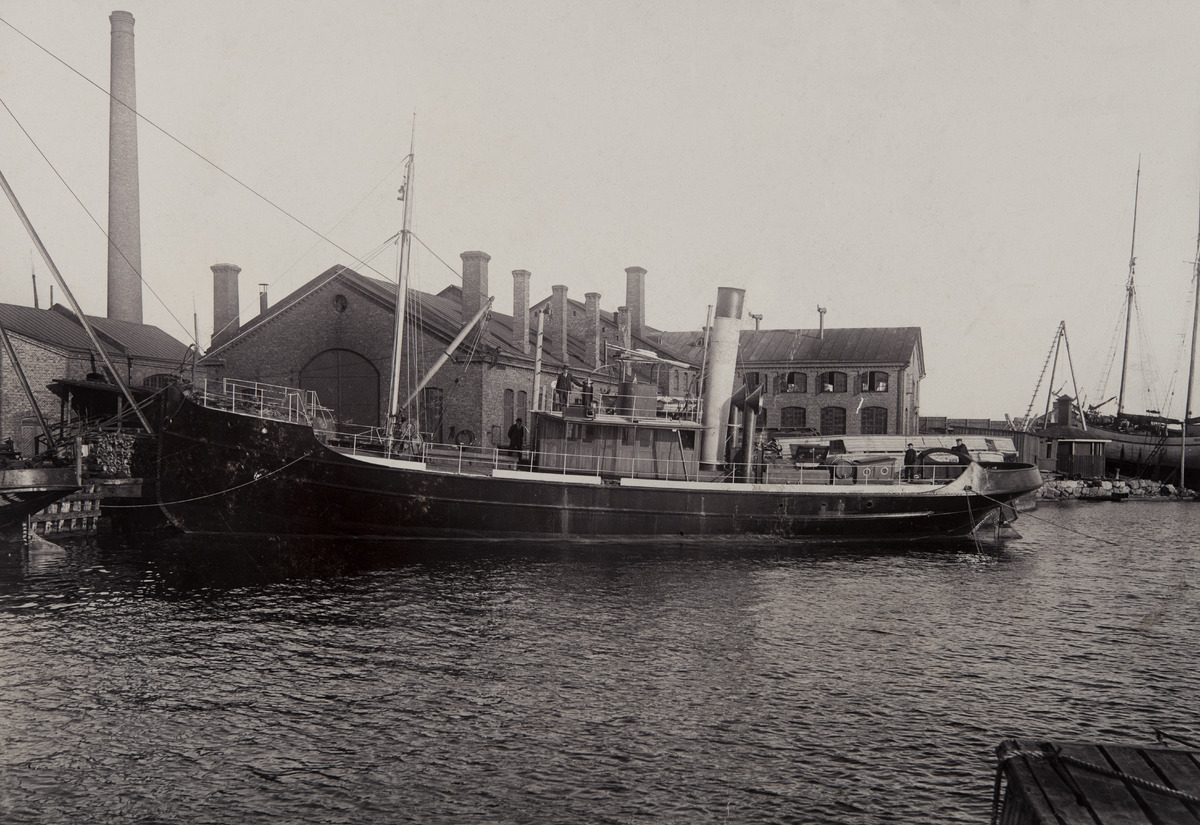
Höyrylaiva Hietalahden telakalla, taustalla telakan rakennuksia
sisällön kuvaus: Höyrylaiva Hietalahden telakalla, taustalla telakan rakennuksia. mustavalkoinen
Ajankohta: kuvausaika 1890 -luku
Paikka: Suomi, Uusimaa, Helsinki, Jätkäsaari Helsinki
Aiheet: satamat, telakat, höyrylaivat, tiilirakennukset, savupiiput